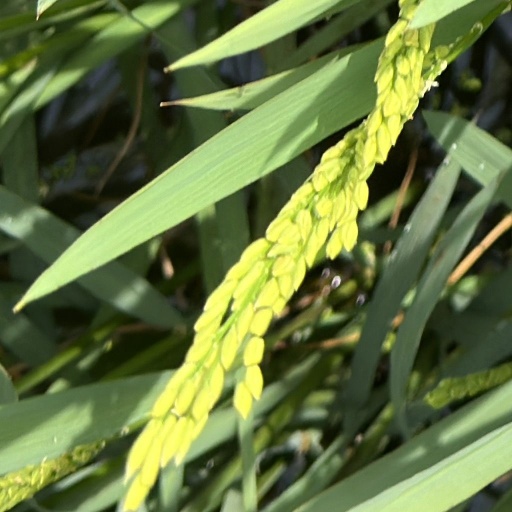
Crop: rice